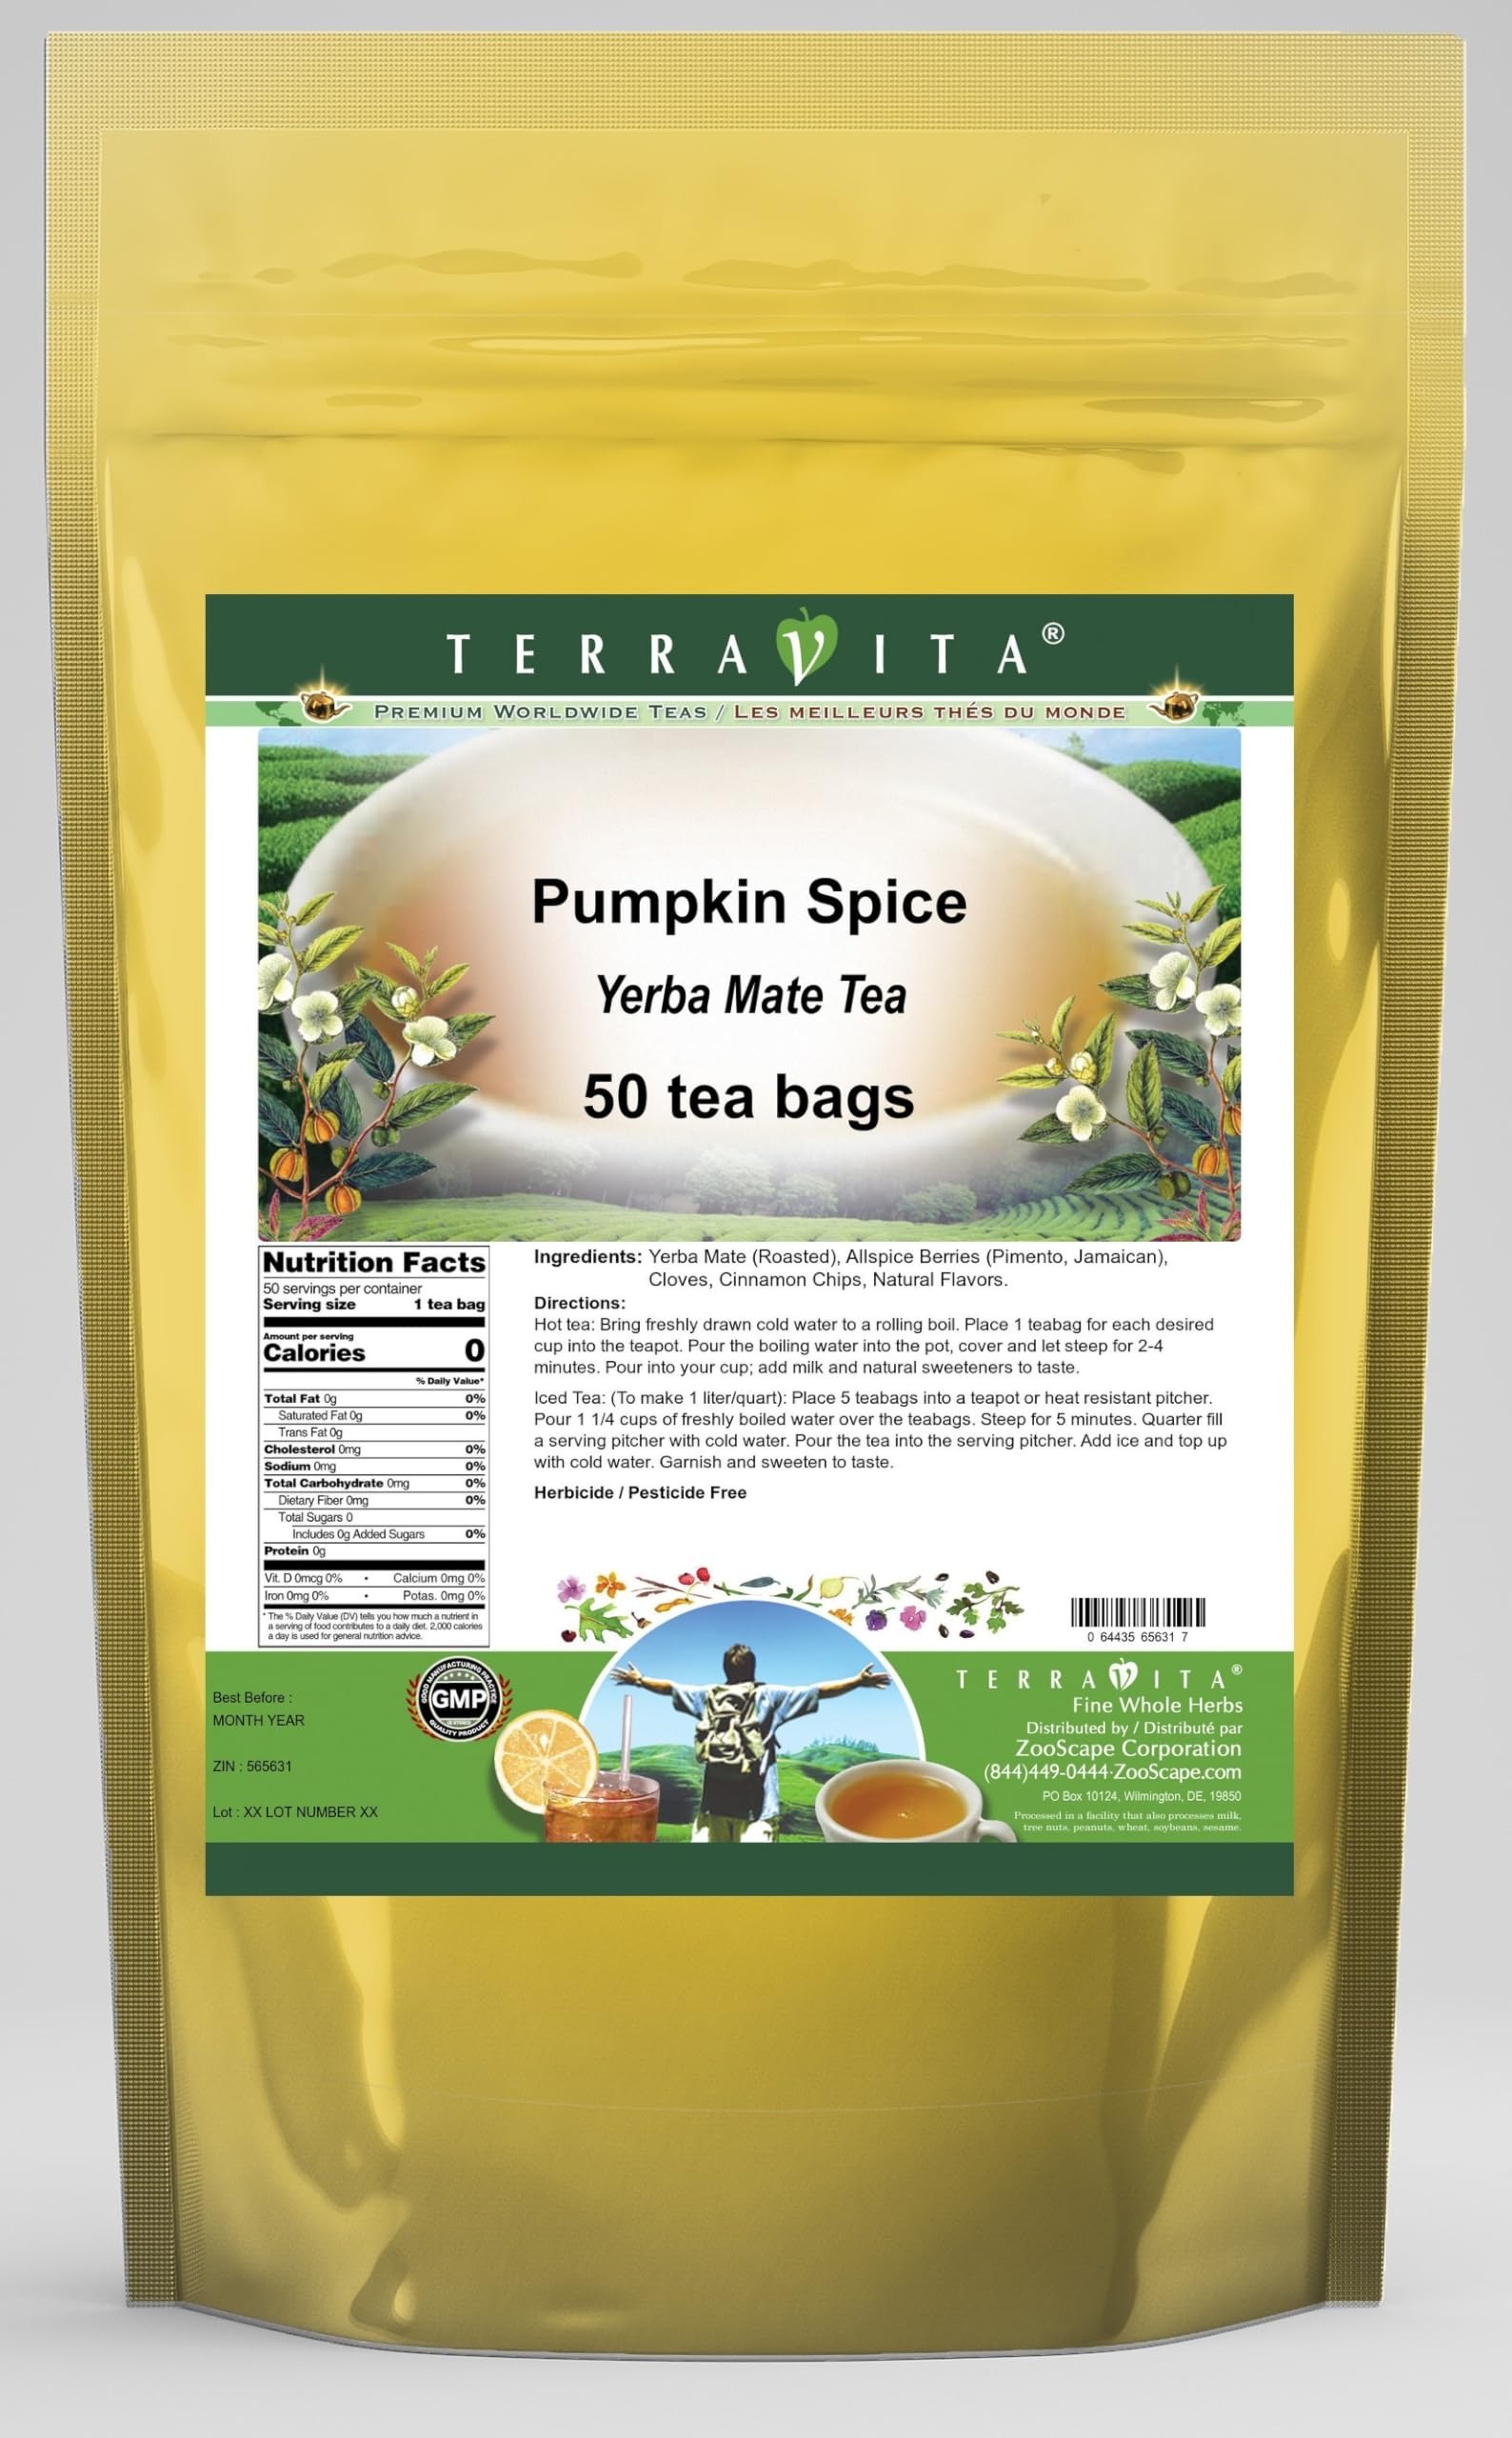
Item Name: Pumpkin Spice Yerba Mate Tea (50 tea bags, ZIN: 565631) - 2 Pack
Bullet Point 1: Our Pumpkin Spice Yerba Mate tea is a scrumptuous all-natural flavored Yerba Mate coffee substitute with Allspice Berries (Pimento, Jamaican), Cloves and Cinnamon Chips that will refresh you with its terrific taste! You will enjoy the earthy and acidity-free Pumpkin Spice aroma and flavor again and again! - Ingredients: Yerba Mate, Allspice Berries (Pimento, Jamaican), Cloves, Cinnamon Chips and Natural Pumpkin Spice Flavor.
Bullet Point 2: No fillers.
Bullet Point 3: Manufacturer: TerraVita
Bullet Point 4: Size: 50 tea bags
Bullet Point 5: Yerba Mate Tea Bags - Packed in a convenient upright pouch!
Product Description: Our Pumpkin Spice Yerba Mate tea is a scrumptuous all-natural flavored Yerba Mate coffee substitute with Allspice Berries (Pimento, Jamaican), Cloves and Cinnamon Chips that will refresh you with its terrific taste! You will enjoy the earthy and acidity-free Pumpkin Spice aroma and flavor again and again! - Ingredients: Yerba Mate, Allspice Berries (Pimento, Jamaican), Cloves, Cinnamon Chips and Natural Pumpkin Spice Flavor. - Hot tea brewing method: Bring freshly drawn cold water to a rolling boil. Place 1 teabag for each desired cup into the teapot. Pour the boiling water into the pot, cover and let steep for 2-4 minutes. Pour into your cup; add milk and natural sweeteners to taste. - Iced tea brewing method: (To make 1 liter/quart): Place 5 teabags into a teapot or heat resistant pitcher. Pour 1 1/4 cups of freshly boiled water over the teabags. Steep for 5 minutes. Quarter fill a serving pitcher with cold water. Pour the tea into the serving pitcher. Add ice and top up with cold water. Garnish and sweeten to taste. - TerraVita is an exclusive line of premium-quality, natural source products that use only the finest, purest and most potent ingredients found around the world. TerraVita is hallmarked by the highest possible standards of purity, potency, stability and freshness. All of our products are prepared with the highest elements of quality control, from raw materials through the entire manufacturing process, up to and including the moment that the bottles or bags are sealed for freshness and shipped out to you. Our highest possible standards are certified by independent laboratories and backed by our personal guarantee. - TerraVita exists to meet and ensure your family's health and wellness without the harmful effects of chemicals and health products. We strive
Value: 100.0
Unit: Count

Price: 64.31